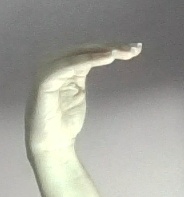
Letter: haa